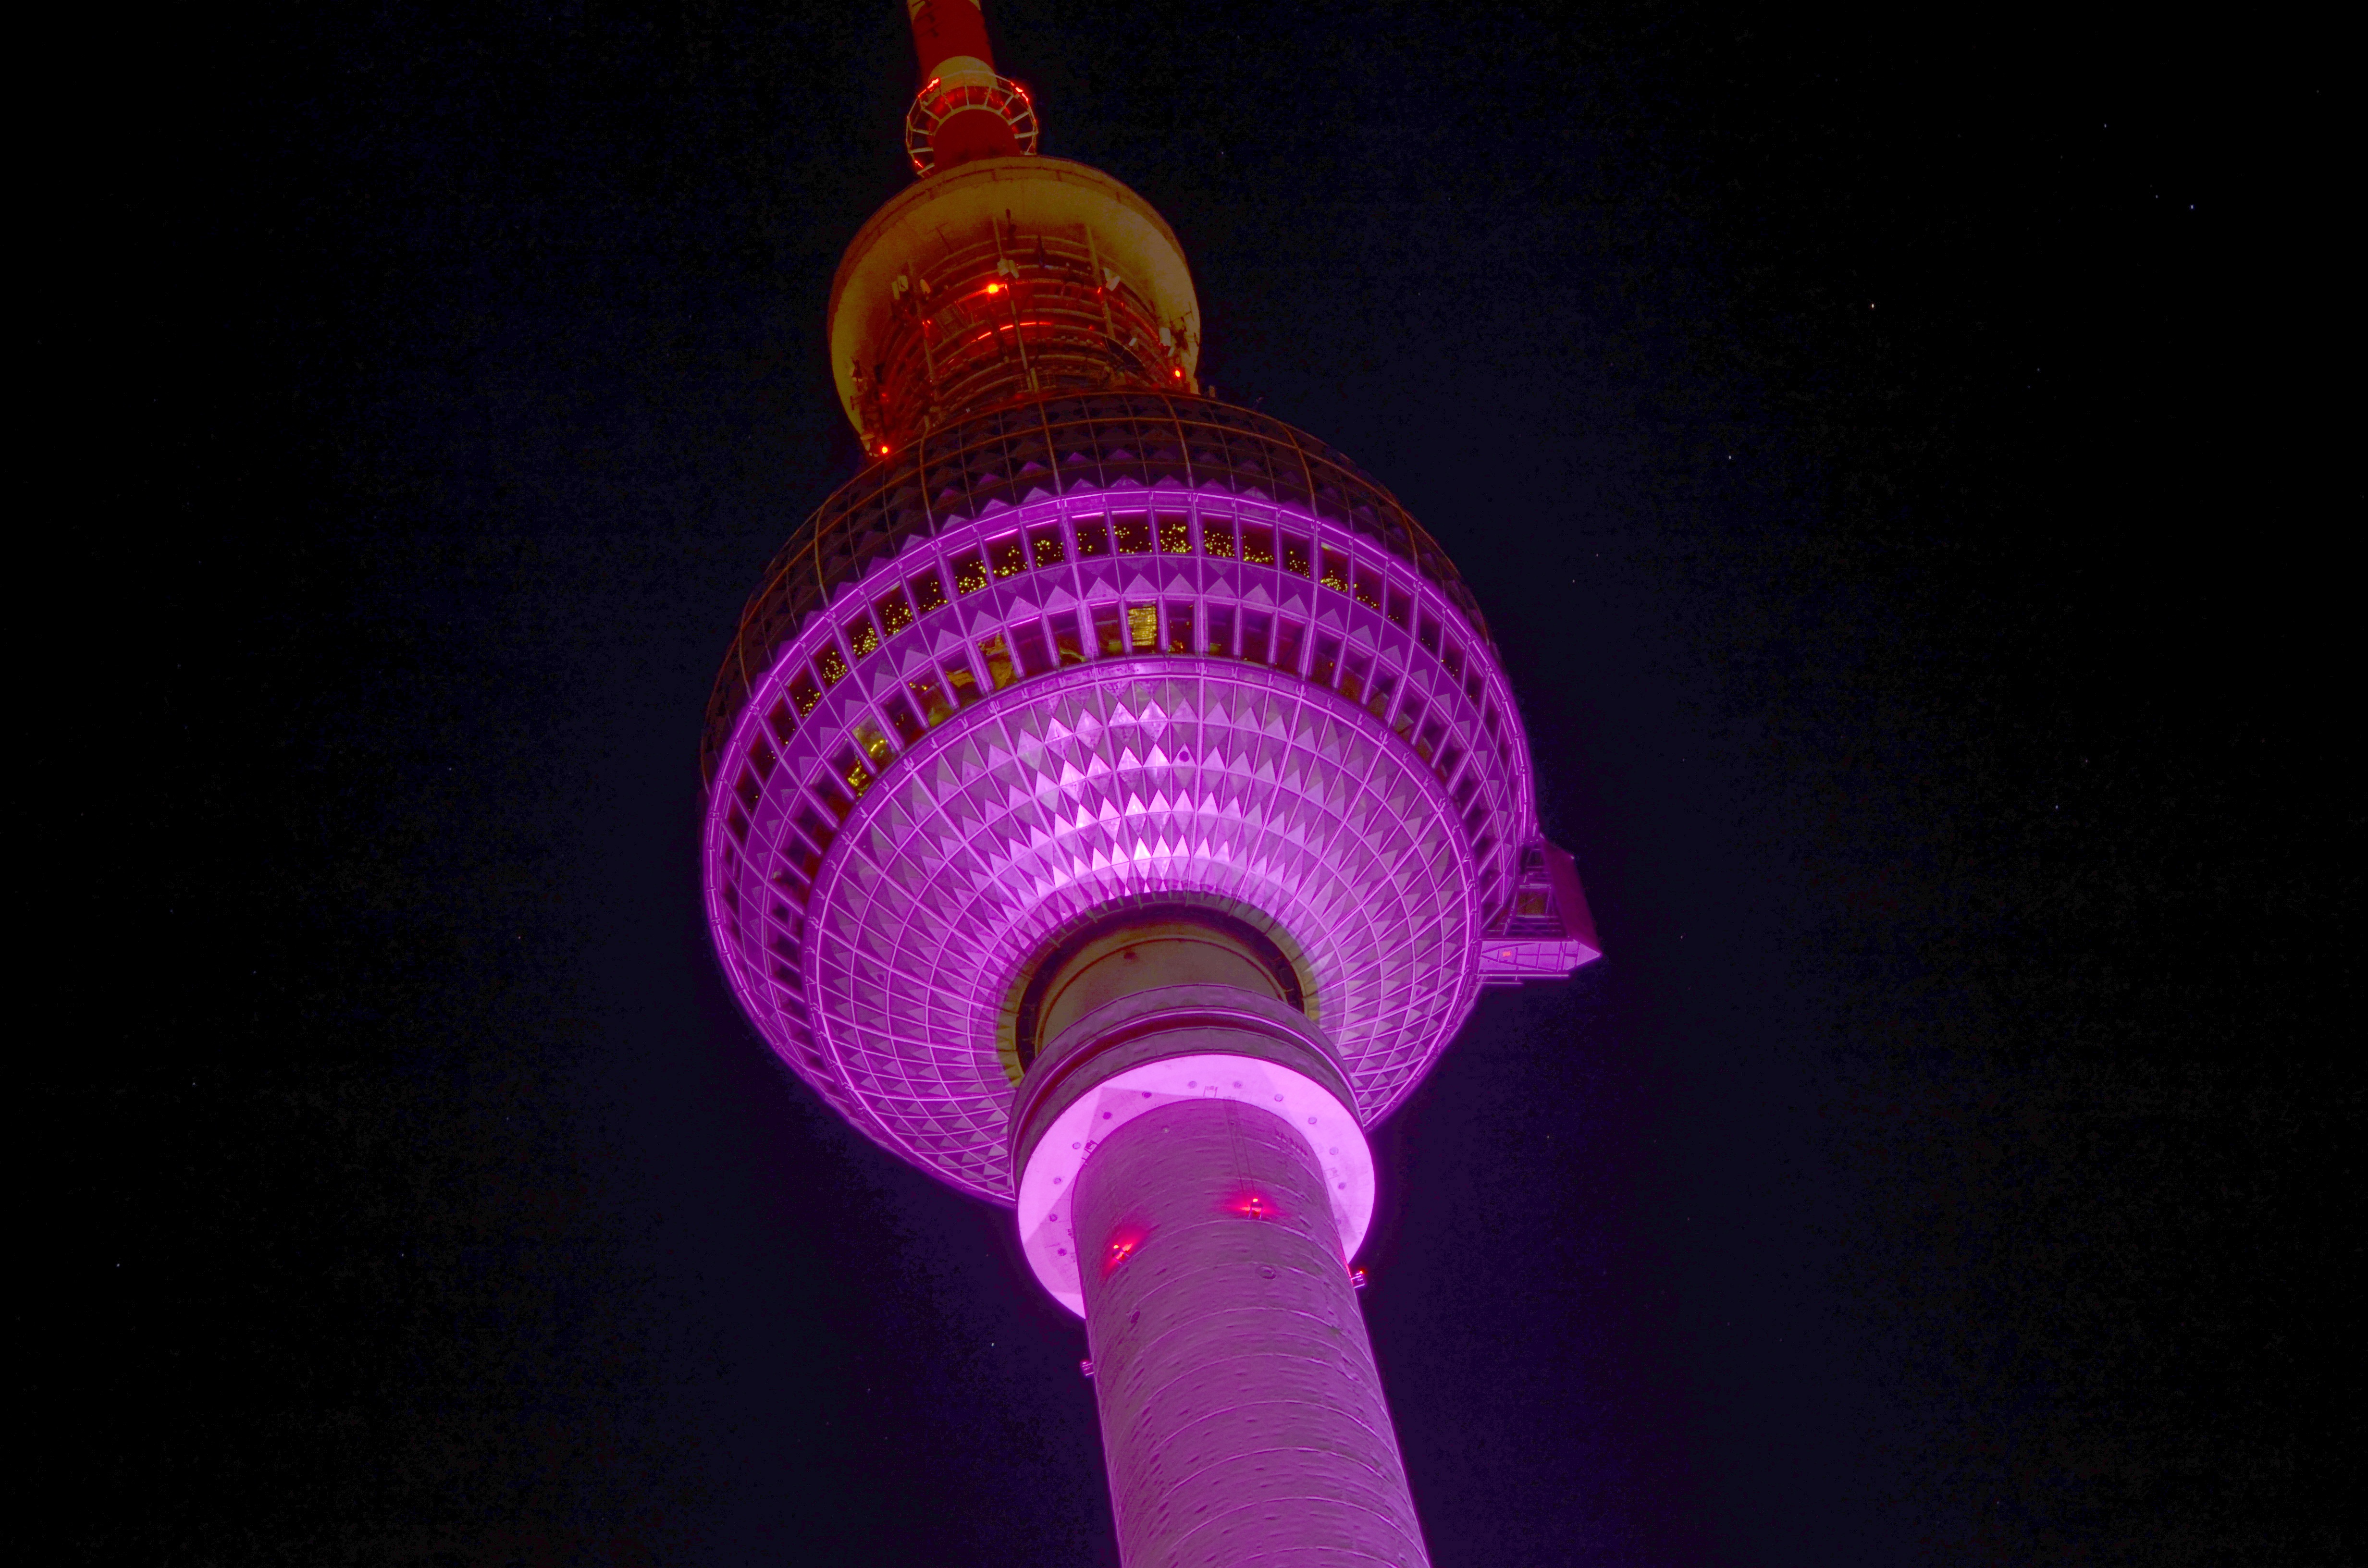
light, night, purple, city, dark, tower, color, landmark, darkness, lighting, circle, places of interest, capital, germany, berlin, shape, alexanderplatz, festival of lights, tv tower, alex, atmosphere of earth